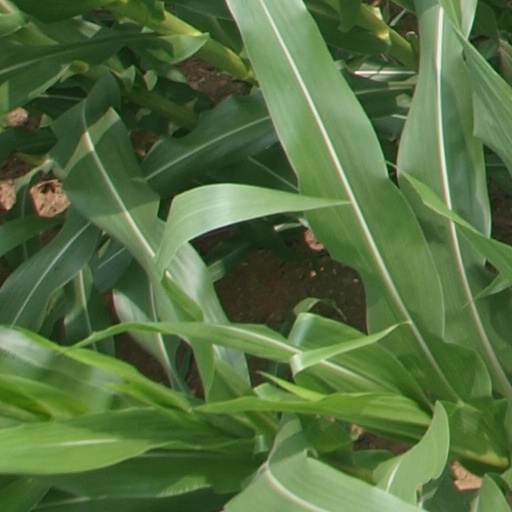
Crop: maize; corn